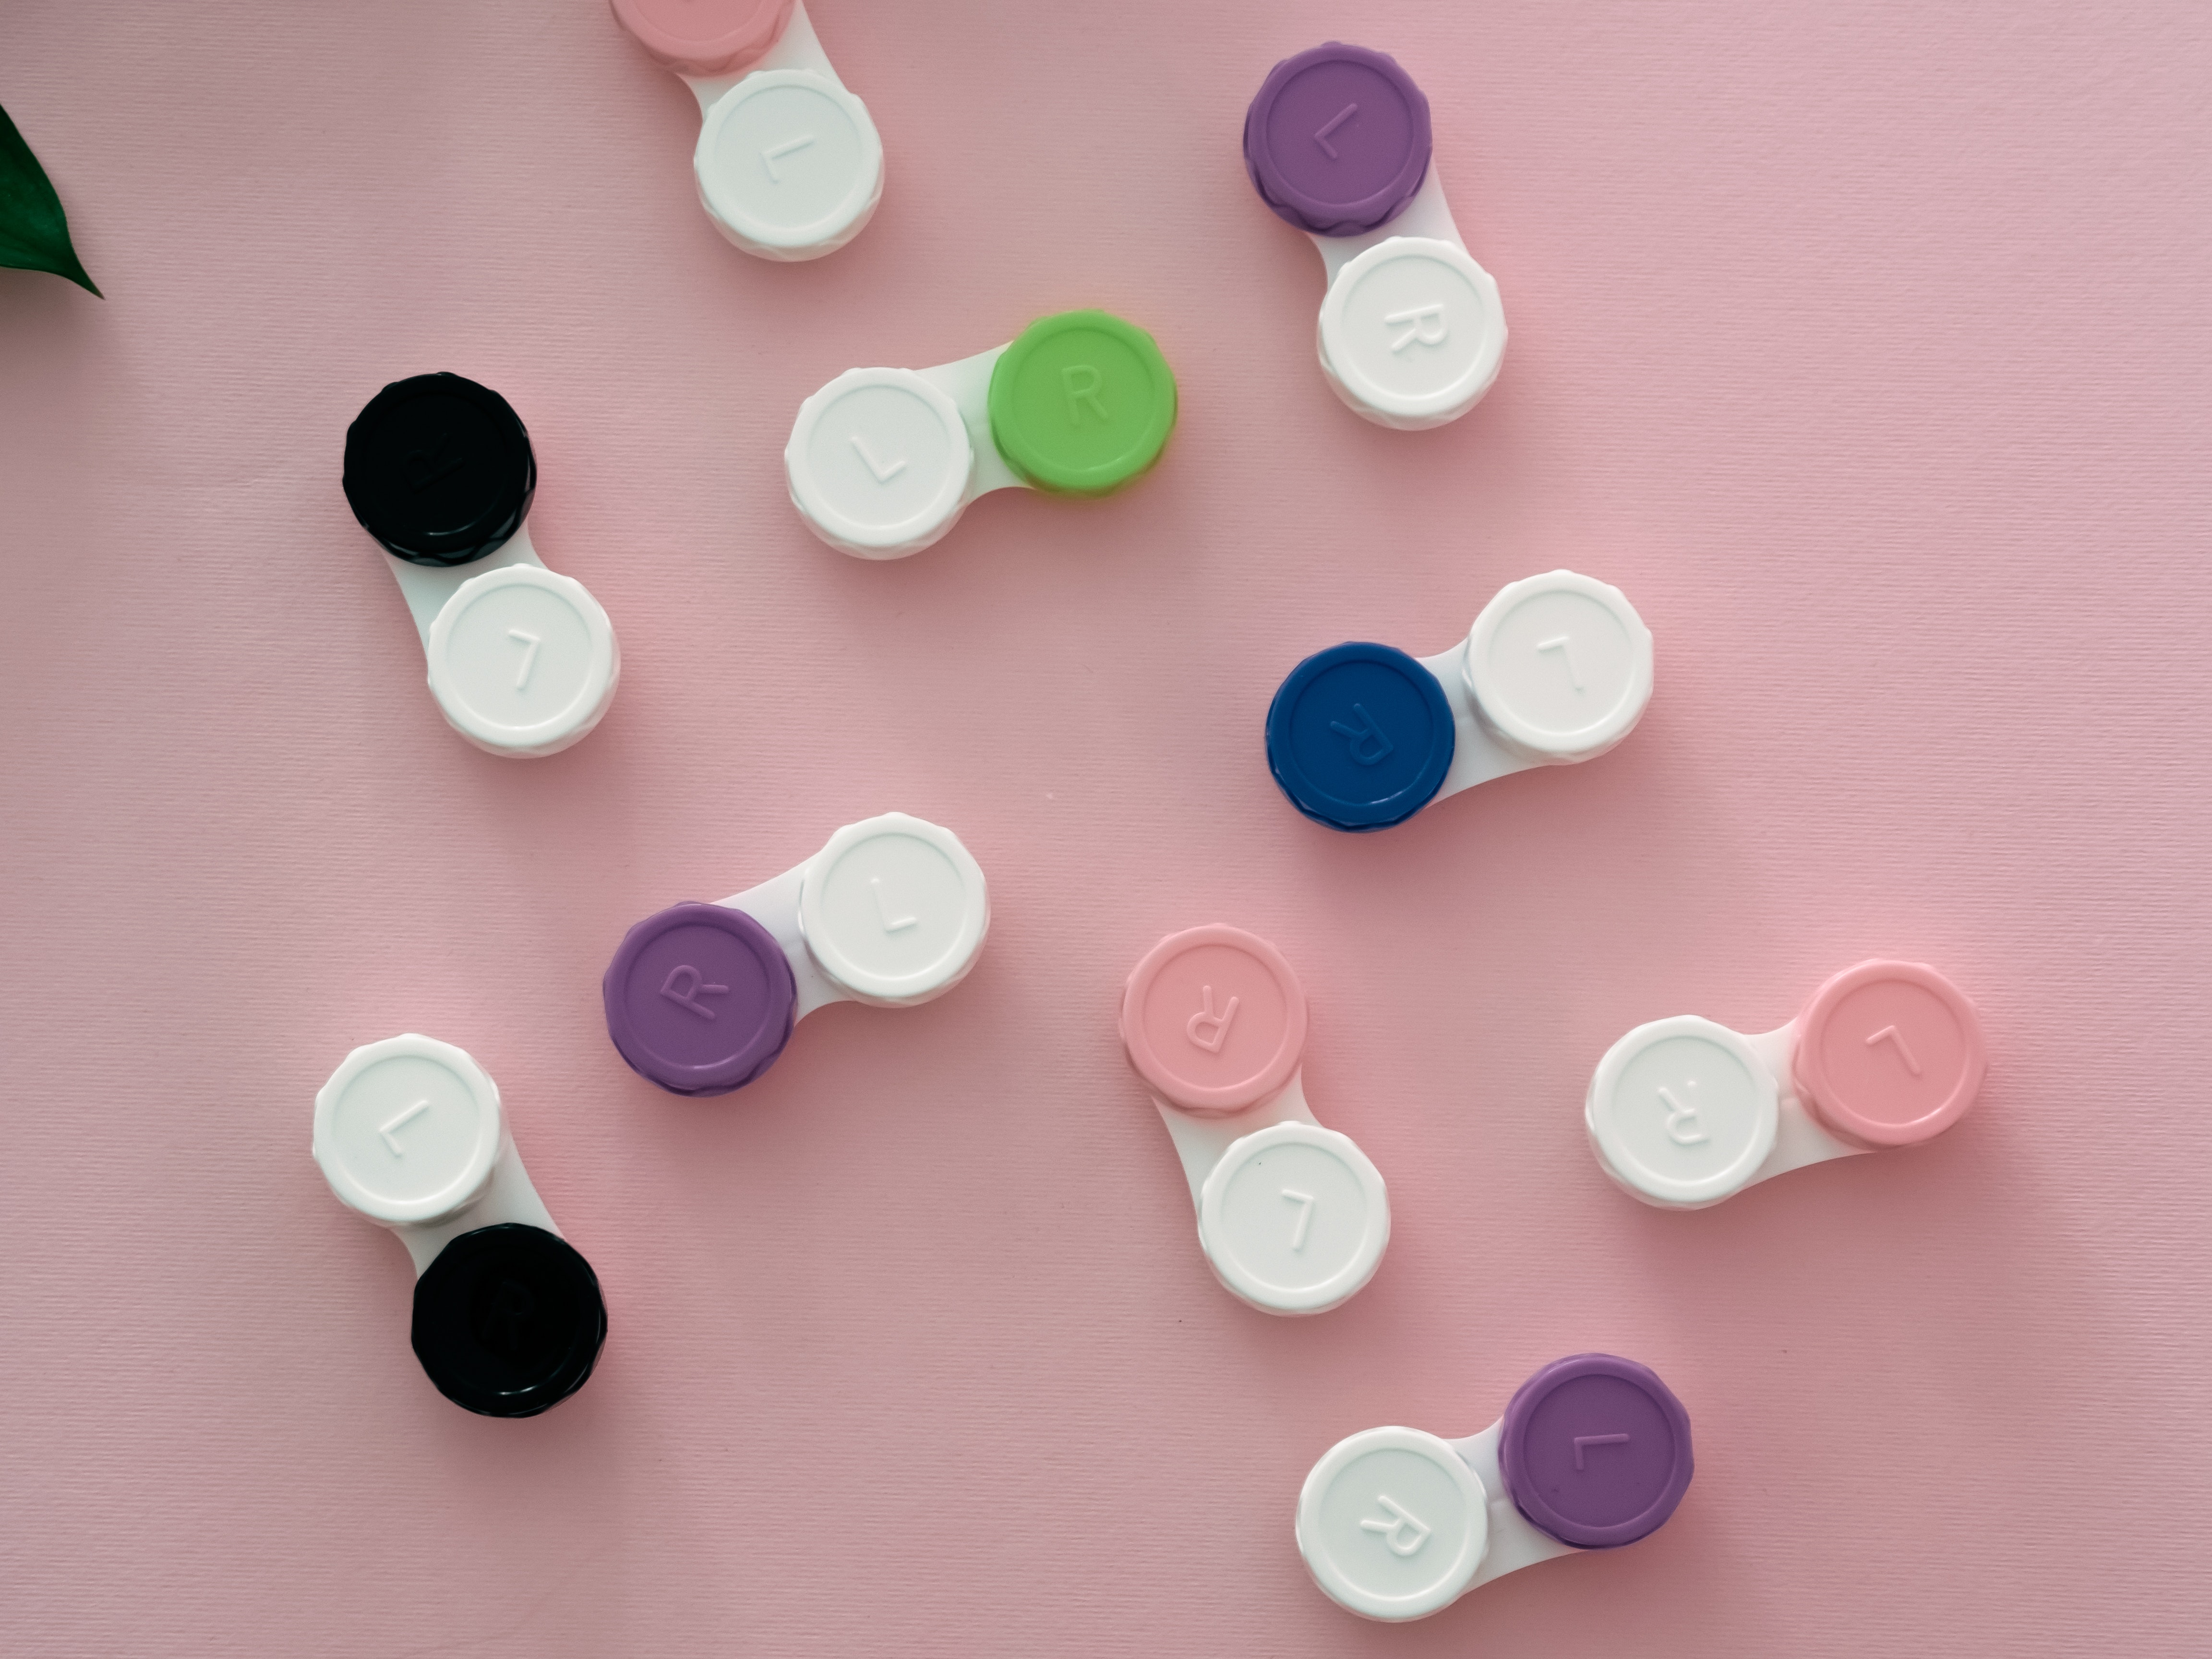
medical, hand, textile, organism, pink, finger, font, red, nail, Material property, magenta, Tints and shades, circle, pattern, plastic, heart, glass, peach, wood, fashion accessory, desk, carmine, Transparent material, visual arts, button, art